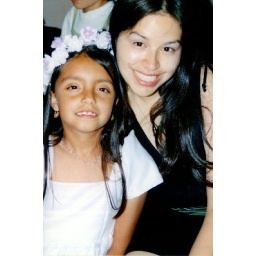
Valerie was a flower girl at my cousin Tony's wedding in August, 2002.